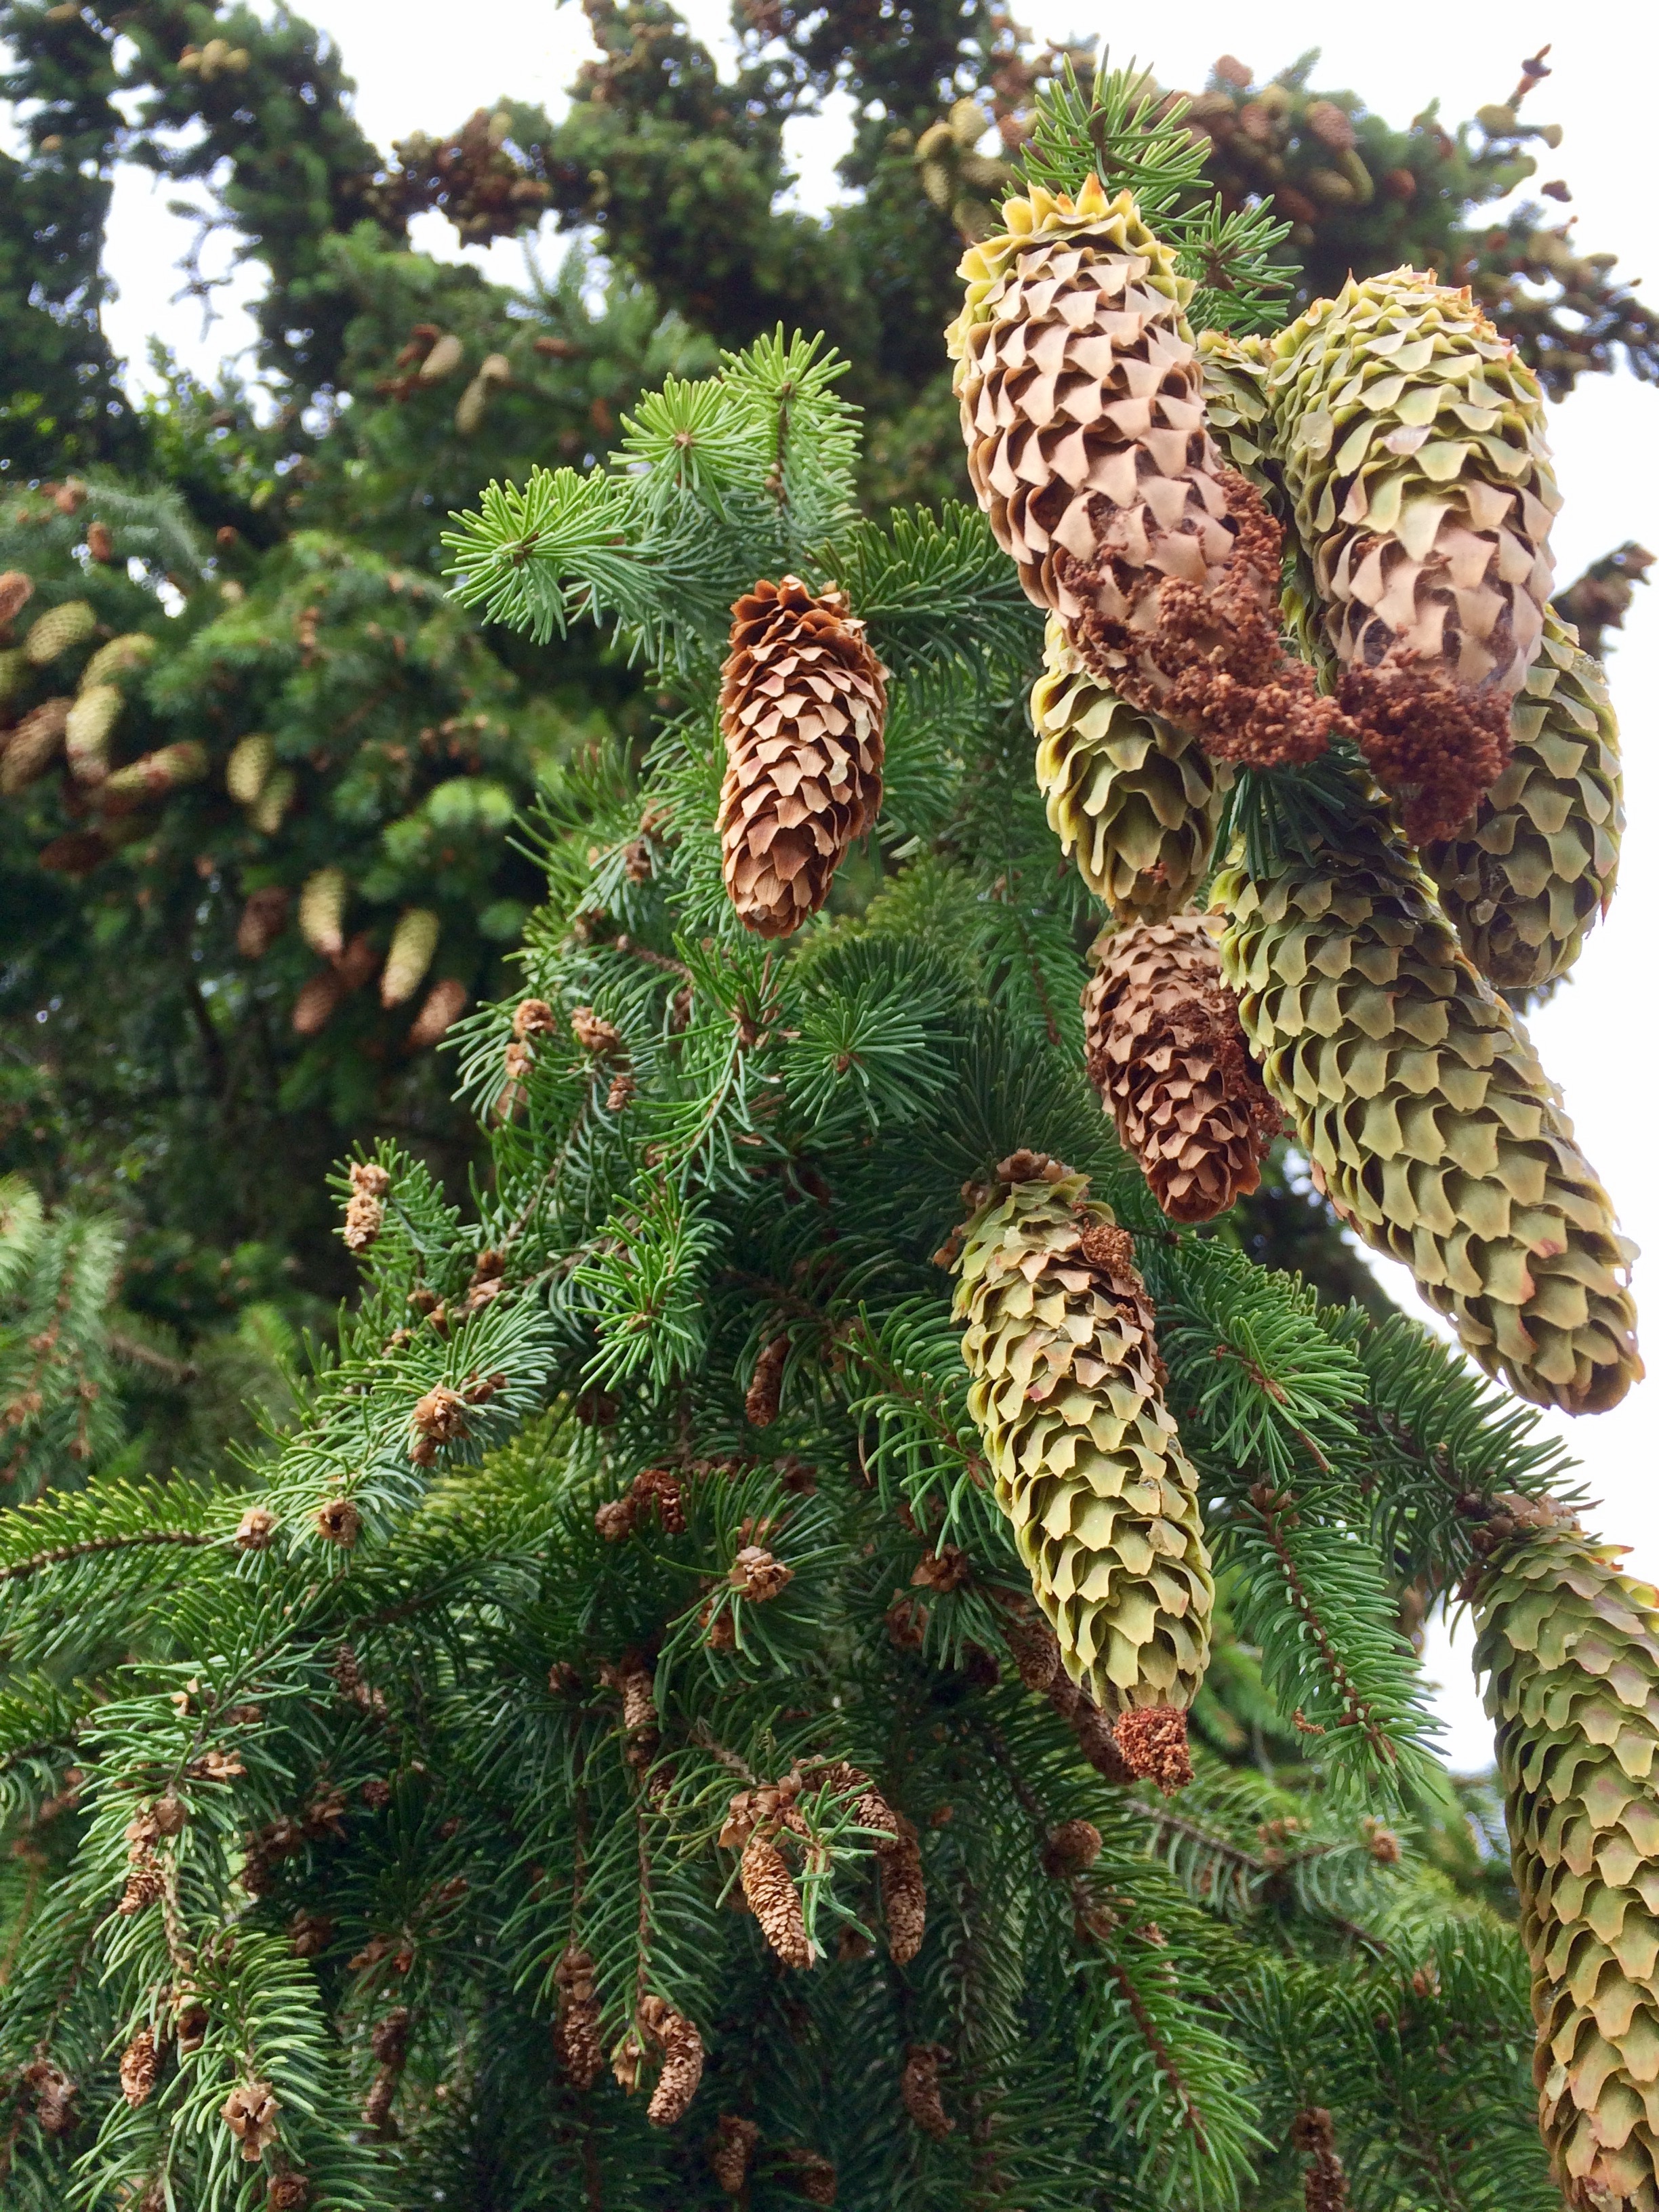
landscape, tree, forest, branch, plant, flower, pine, green, produce, evergreen, botany, fir, flora, christmas tree, conifer, tap, spruce, larch, ecosystem, flowering plant, pine family, woody plant, temperate coniferous forest, land plant, conifer cone